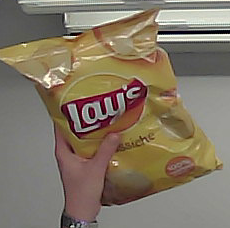
Product: lays_classic